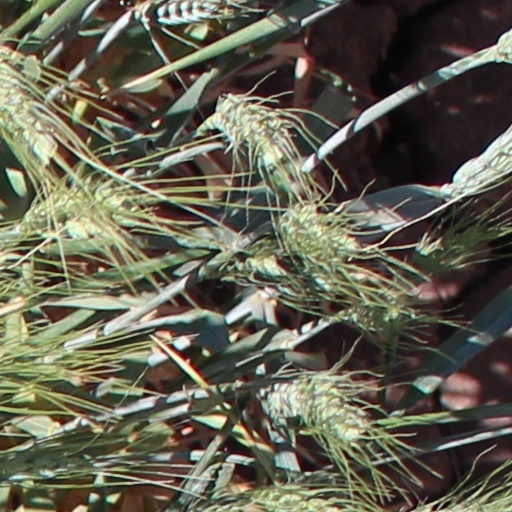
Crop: wheat